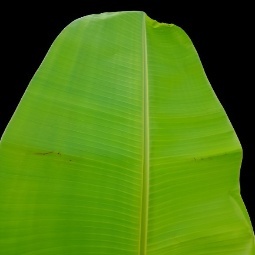
Label: Zinc